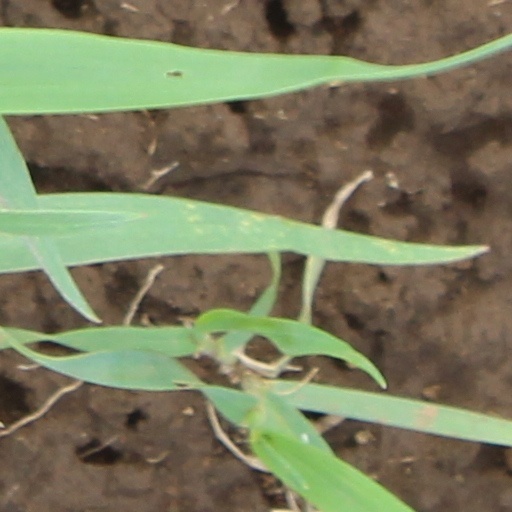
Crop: wheat